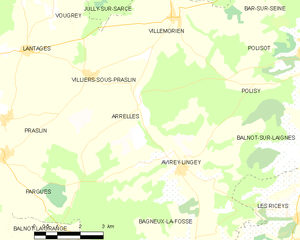
Carte des communes françaises: Arrelles